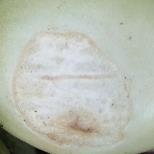
Crop: Tomato
Condition: sunburn-d